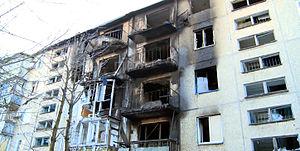
La guerre du Donbass est un conflit armé actuellement en cours ayant commencé en 2014 lors de la crise ukrainienne et se déroulant à l'Est de l'Ukraine.